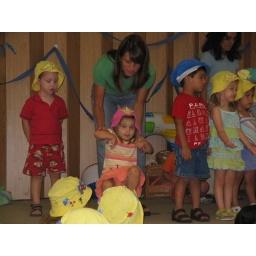
Notice Brendan in the red shirt